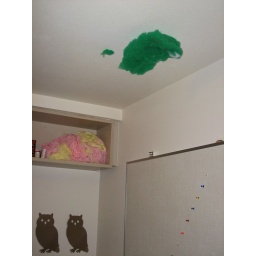
Weird green clouds show up in my new room.